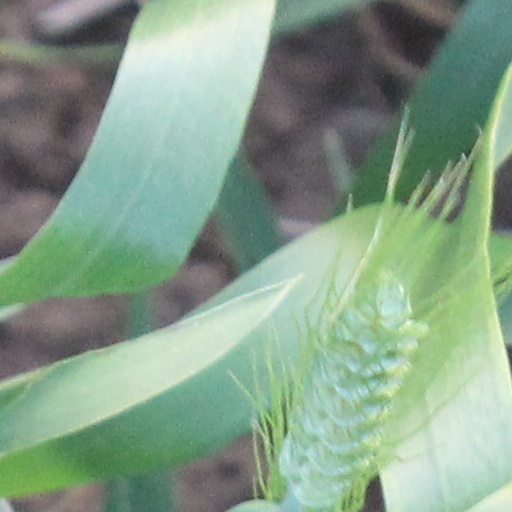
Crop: wheat